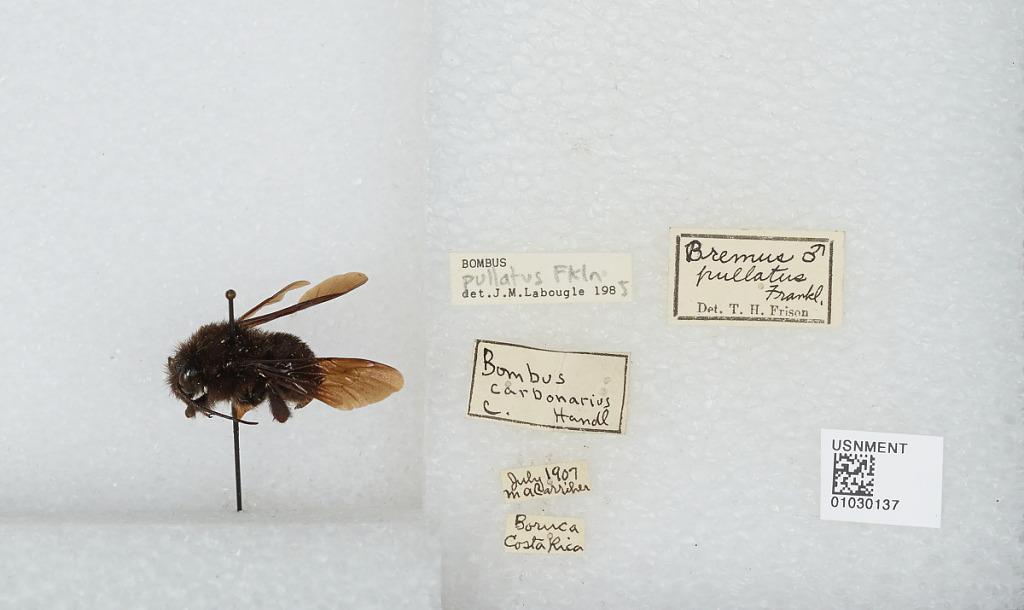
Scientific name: Bombus (Megabombus) pullatus Franklin
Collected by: MaCarriher
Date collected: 1907-7-
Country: Costa Rica
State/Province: Puntarenas
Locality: Boruca
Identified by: Frison, T. H.